William Butler (British Army officer)

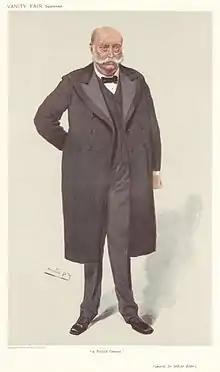
General Butler caricatured by "Spy" for Vanity Fair, 1907

A scion of the Butler dynasty via the Earls of Ormond, he was born at Ballyslatteen, Golden, County Tipperary, Ireland, the son of Richard Butler and Ellen "née" Dillon. The great famine of 1847 and scenes of suffering and eviction were amongst his earliest recollections. He was educated chiefly by the Jesuits at Tullabeg College.